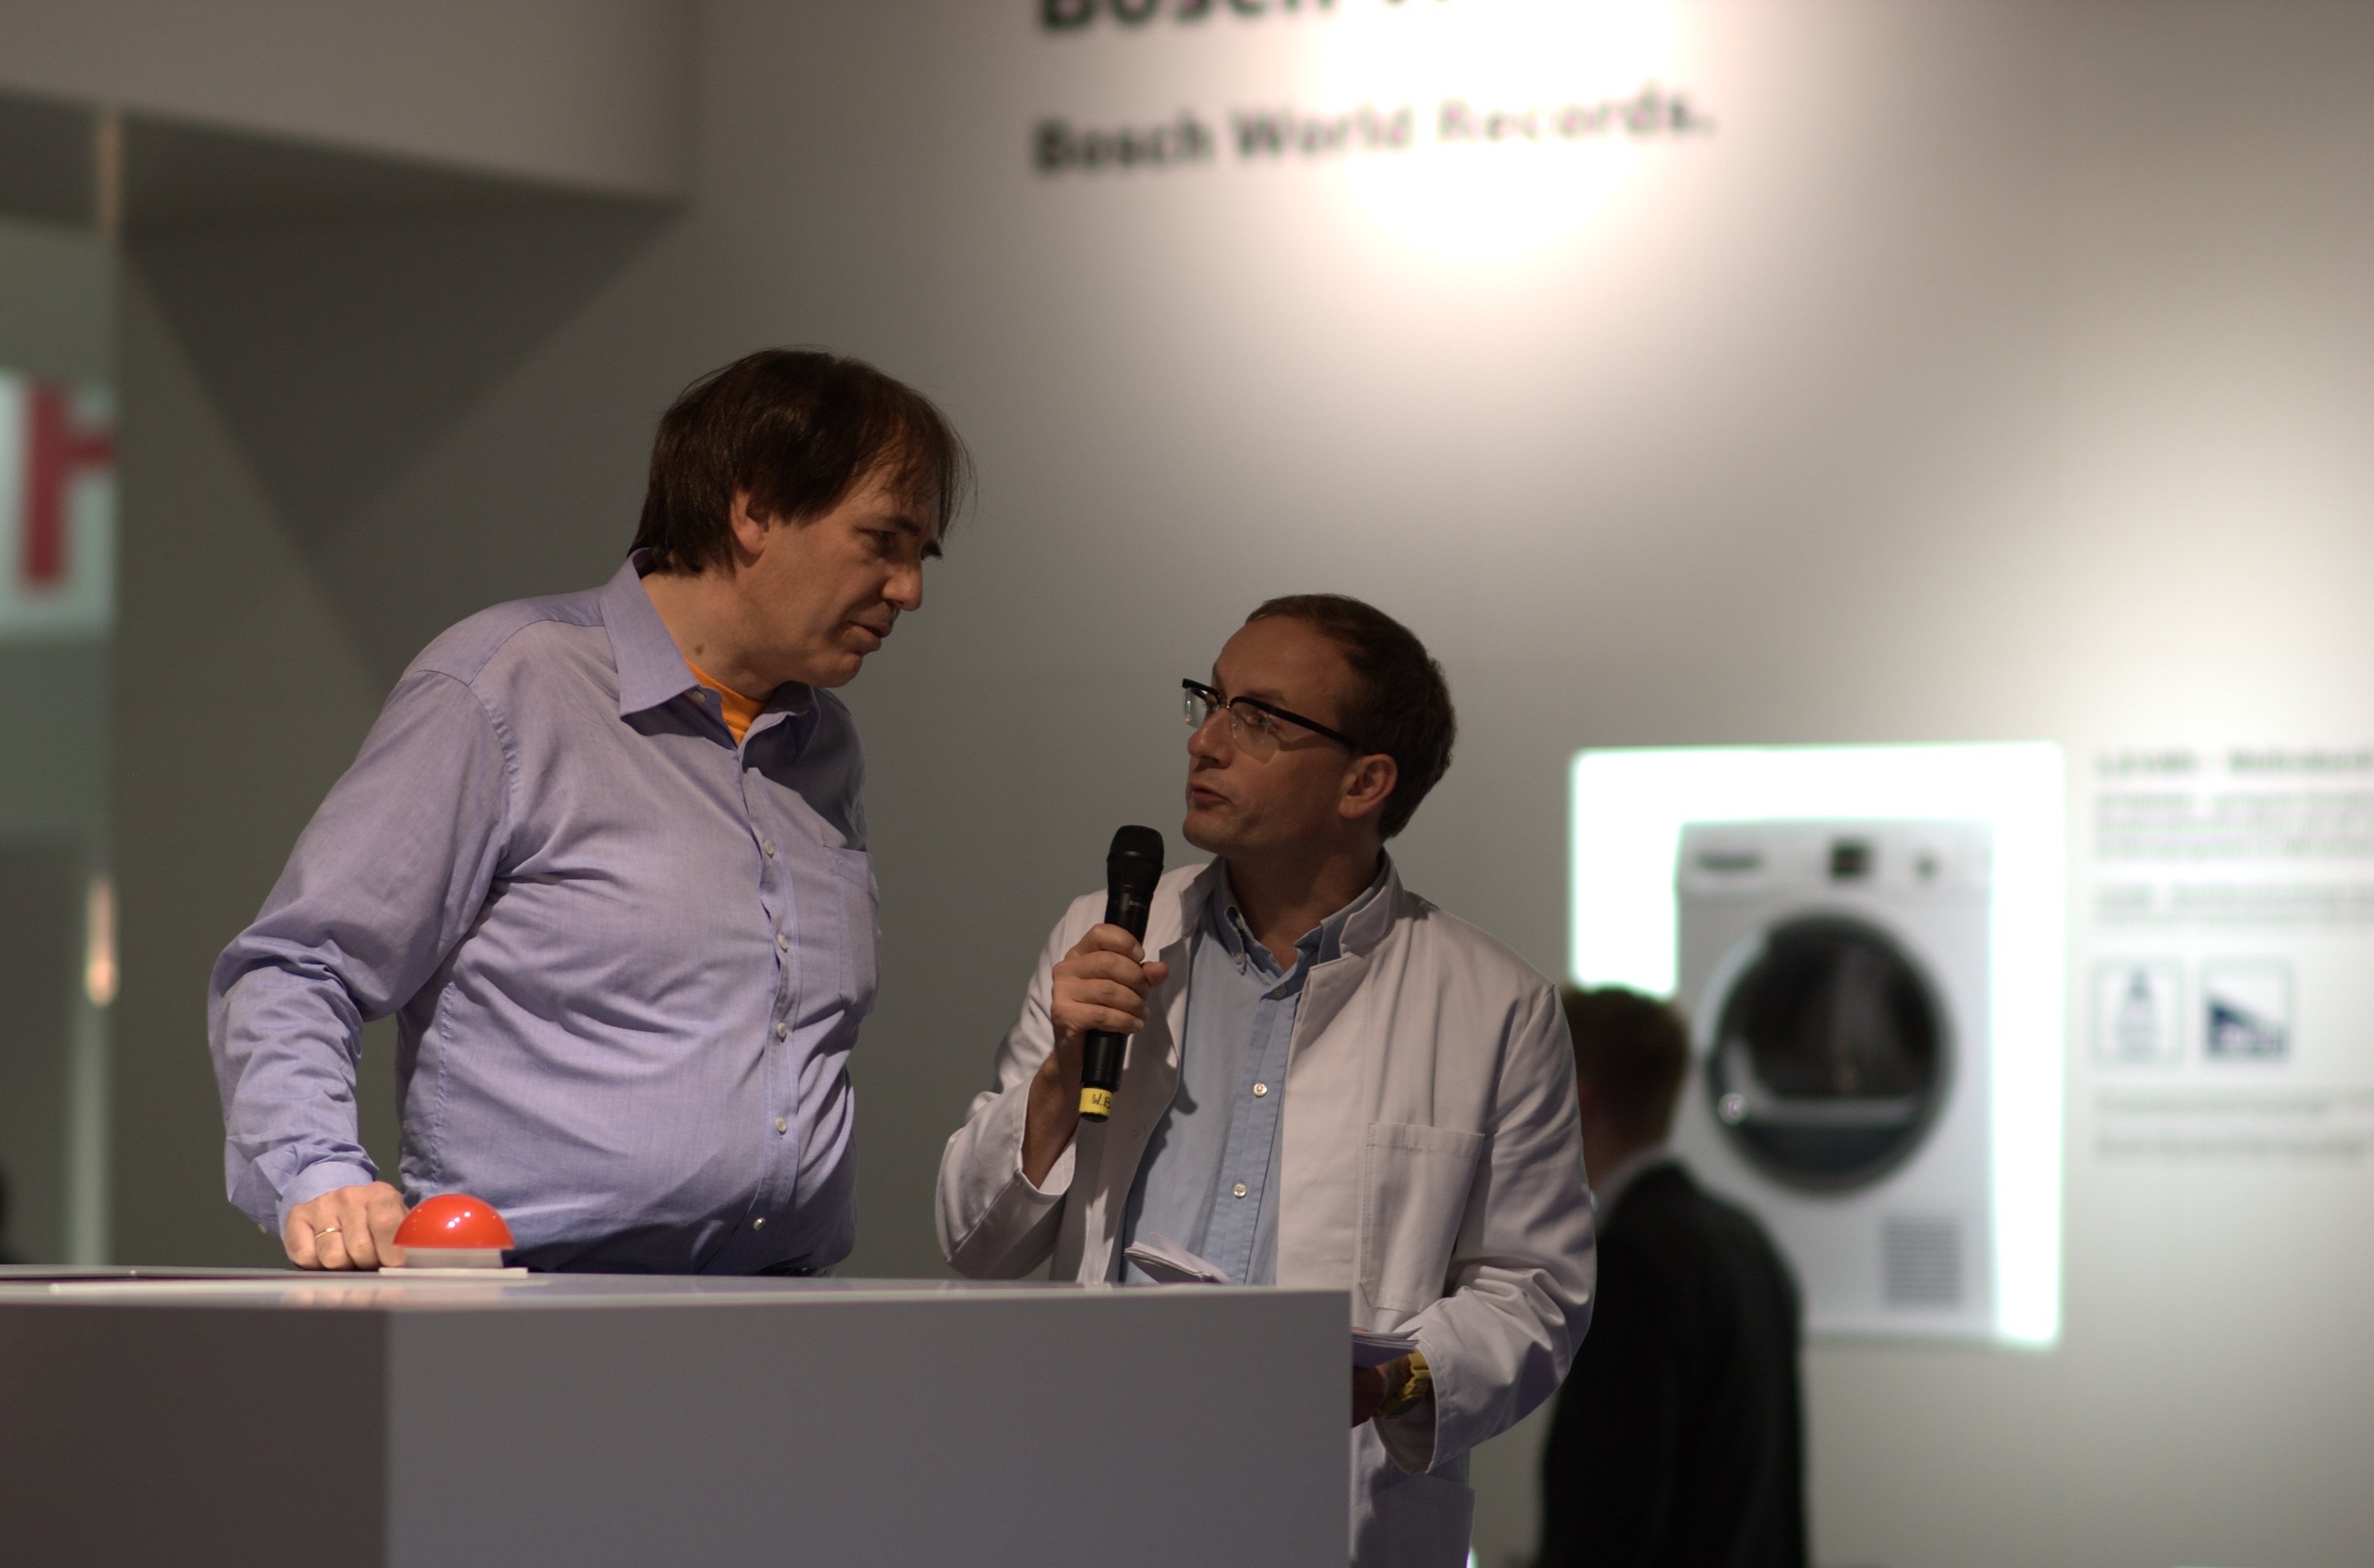
energy, rawtherapee, germany, deutschland, berlin, walimex, samyang, pentax, 85mm, 2010, presentation, lenstagged, steffenzahn, k100d, justpentax, iamflickr, 85mmf14, walimex85mm, walimexpro8514if, ifa, wigaldboning, ifaberlin2010, academic conference